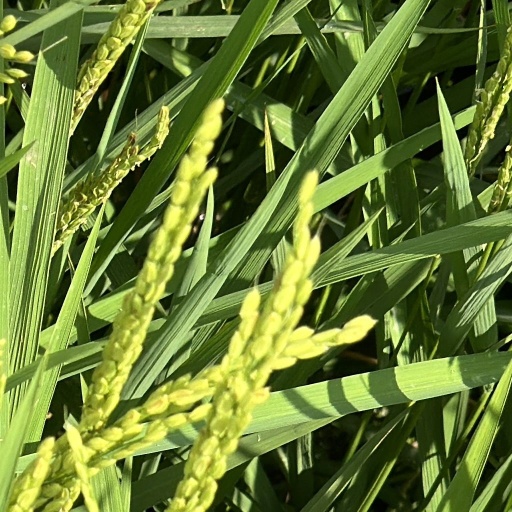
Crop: rice